Polygon covering

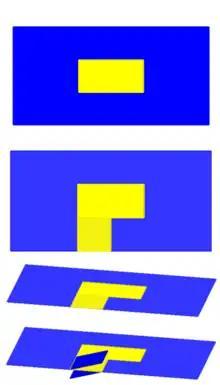

For polygons which may contain holes, finding a minimum such covering is NP-hard. This sharp difference between hole-free and general polygons can be intuitively explained based on the following analogy between maximal squares in a rectilinear polygon and nodes in an undirected graph: